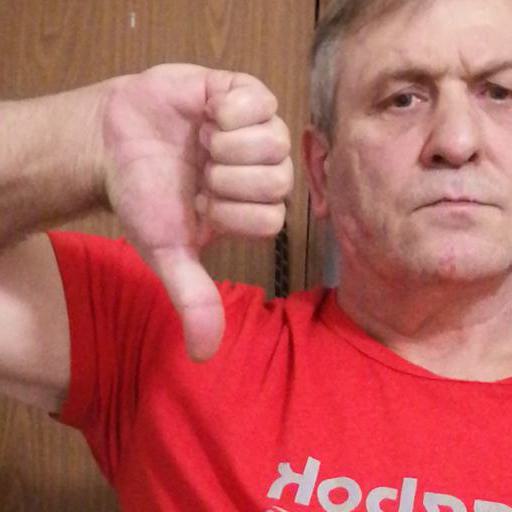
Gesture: dislike